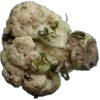
Label: Cauliflower 1